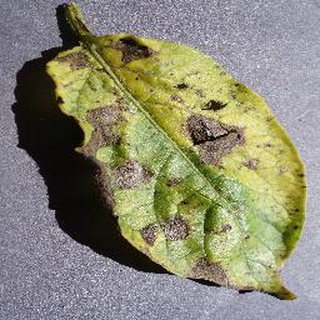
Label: potato_early_blight